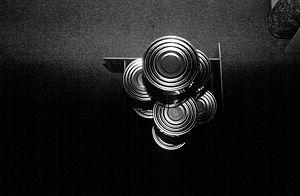
Une boîte de conserve, ou une boite de conserve, est un contenant métallique hermétique, permettant la mise en conserve des aliments et leur maintien à température ambiante. Traditionnellement, elle s’ouvre à l’aide d’un ouvre-boîte qui découpe le couvercle, à moins qu’elle ne soit dotée, comme c’est de plus en plus fréquemment le cas au XXIᵉ siècle, d’un dispositif d’ouverture facilitée.